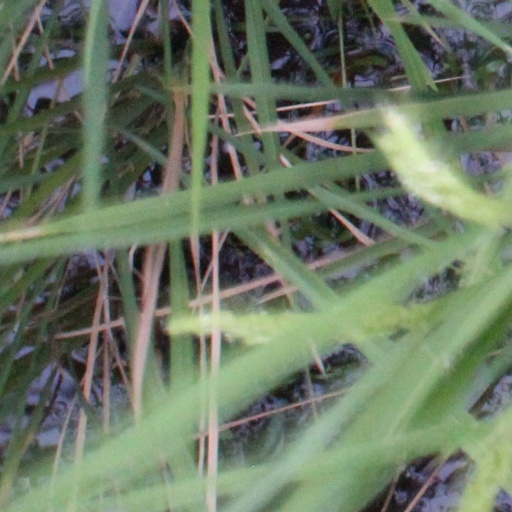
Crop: rice